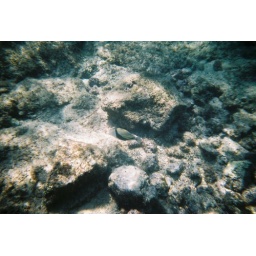
You can't see it well in this photo, but they have pretty orange backs and blue lips. Very cool